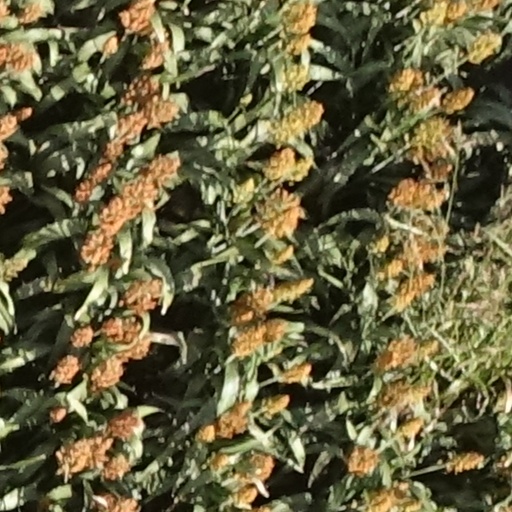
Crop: sorghum